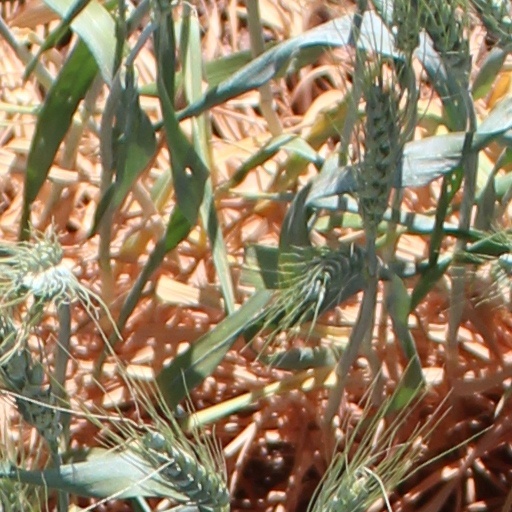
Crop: wheat